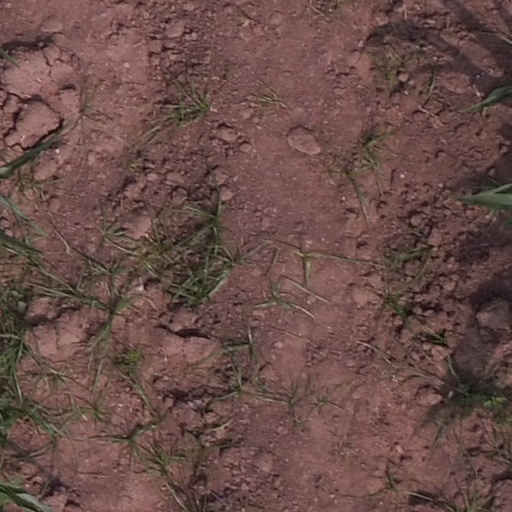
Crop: maize; corn